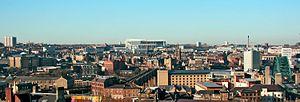
Newcastle upon Tyne, souvent appelée Newcastle, est une ville britannique, située en région de l'Angleterre du Nord-Est, dans le comté métropolitain de Tyne and Wear, dont elle est le chef-lieu, sur la rive nord du fleuve Tyne. La ville, dirigée par un lord-maire, a une population d'environ 292 200 habitants, ce qui fait d'elle la première ville du Nord-Est de l'Angleterre, devançant sa voisine Sunderland, et la 24ᵉ d'Angleterre. Newcastle est le centre de l'agglomération du Tyneside, cinquième agglomération la plus peuplée d’Angleterre.